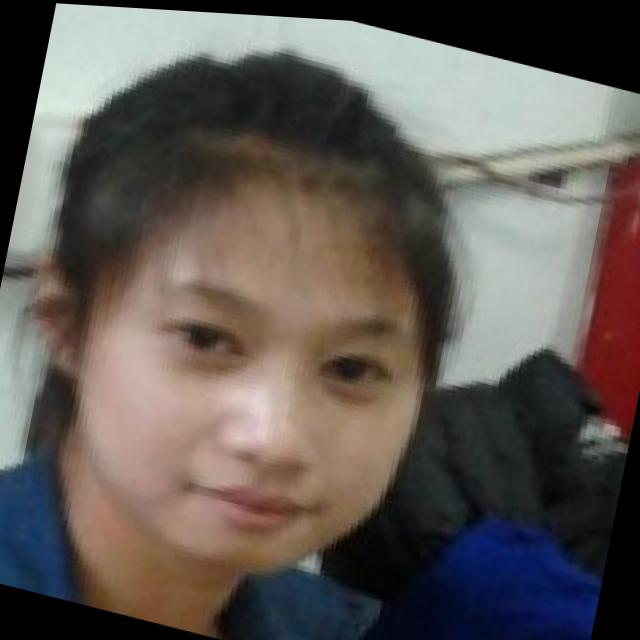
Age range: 21-44